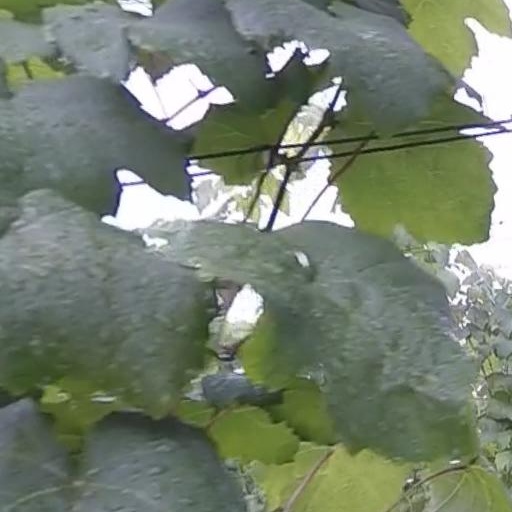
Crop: grape